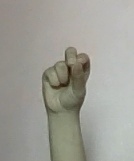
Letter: gaaf